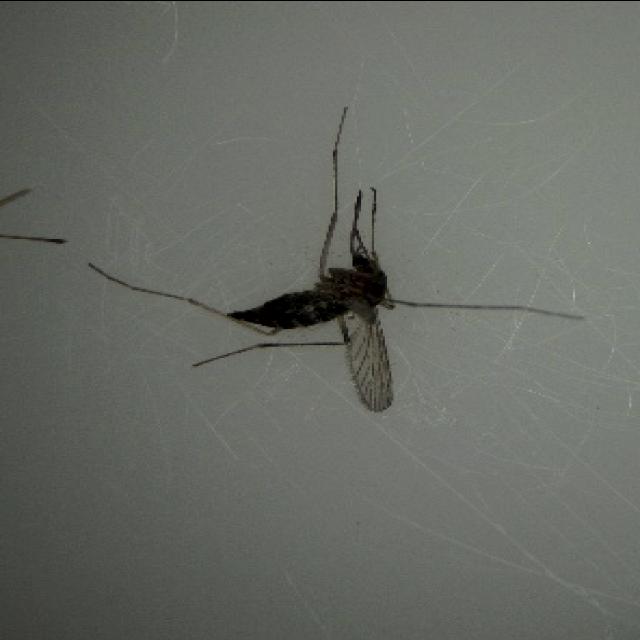
Species: aedes_vexans